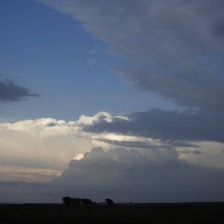
Cloud type: Cumulonimbus